List of Michigan units in the American Civil War

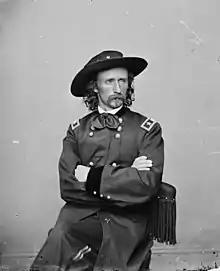
George Armstrong Custer, led the Michigan Brigade, called the "Wolverines"

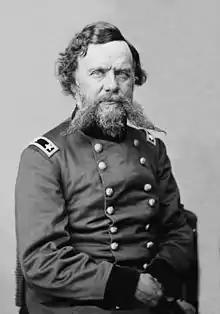
Gen. Alpheus S. Williams trained the first Michigan volunteer units in 1861.

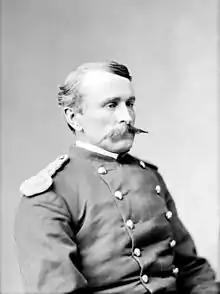
As a captain in the 19th Michigan, Frank Baldwin was awarded the Medal of Honor.

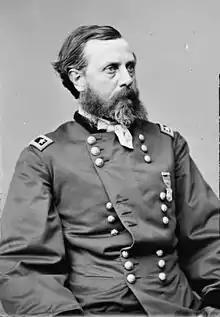
Orlando B. Willcox was the first colonel of the 1st Michigan Infantry

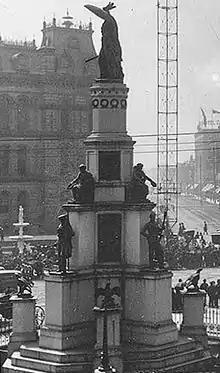
The Michigan Soldiers and Sailors Monument in Detroit is one of many monuments to Michigan's soldiers

The Michigan Cavalry Brigade was a brigade of volunteer cavalry during the latter half of the war. Composed primarily of the 1st, 5th, 6th and 7th Michigan Cavalry Regiments the Michigan Brigade fought in every major campaign of the Army of the Potomac from the Battle of Gettysburg in July 1863 to the Confederate surrender at Appomattox Court House in April 1865.